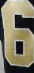
Number: 6